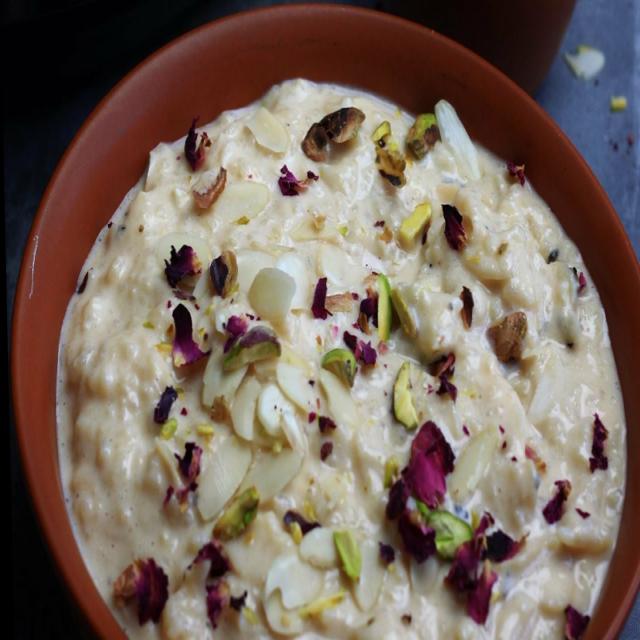
Dish: kheer